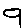
Label: 9